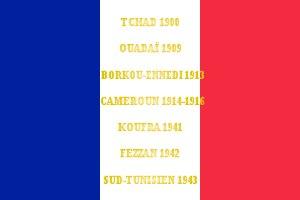
Roger Podeur, né le 11 avril 1920 à Saint-Pierre-Quilbignon près de Brest dans le Finistère, mort le 20 septembre 2005 à Brest, est un officier des Forces françaises libres pendant la Seconde Guerre mondiale.